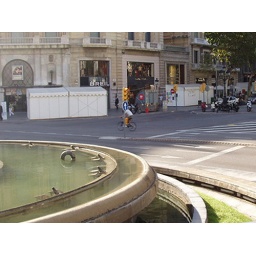
Backside of the street side book vendors in Barcelona.